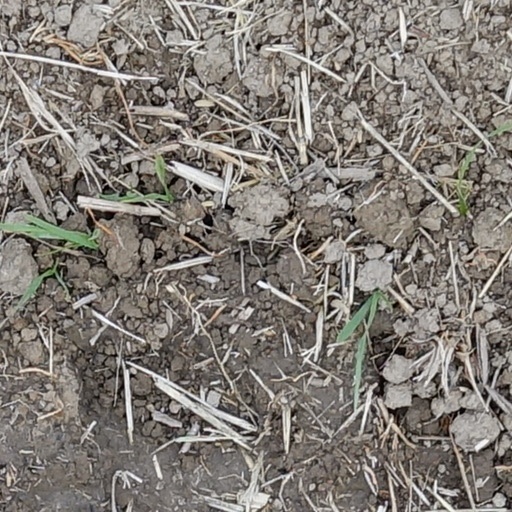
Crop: wheat